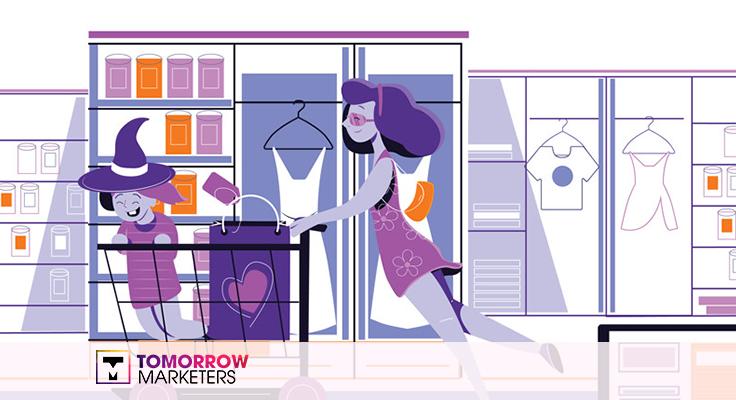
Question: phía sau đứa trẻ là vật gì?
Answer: phía sau đứa trẻ là một túi xách